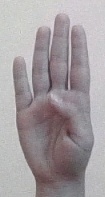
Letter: kaaf